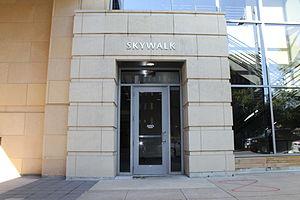
Des Moines, autrefois appelée Fort-des-Moines, est une ville américaine, capitale de l'État de l'Iowa, au confluent des rivières Raccoon et Des Moines. Au recensement de 2010, elle compte 203 433 habitants, 522 454 dans son agglomération dont 53 889 habitants pour la ville voisine de West Des Moines.